W. David McBrayer

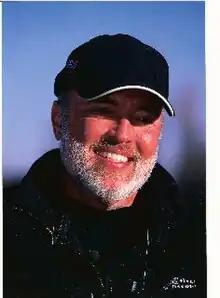
McBrayer in 2004 while filming Beat the Drum in South Africa

McBrayer attended the University of Tennessee. He was president of the Student Art League and, while an under graduate, was published in "Perceptual and Motor Skills", for his research in perception entitled "Effects of Social Influence in a Recognition Task of Auditory Intensity"." His primary interest was the nexus of art/the creative process/psychology. He graduated from UTC in 1973 with a B.S. in psychology. He received a MA in advertising/mass communications from Michigan State University in 1976 and was recipient of the Graduate Award for advertising. While in graduate school at MSU, McBrayer co-founded PACE Marketing Group, a market research company that conducted consumer research on the UPC for a Senate sub-committee.